Iowa Cubs

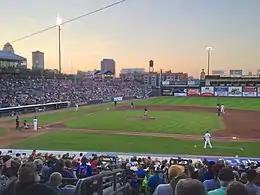
The Cubs have played their home games at Principal Park since 1992.

Sec Taylor Stadium was demolished after the 1991 season, and a new facility of the same name, later renamed Principal Park, was constructed on the site in time for the Cubs' 1992 season.